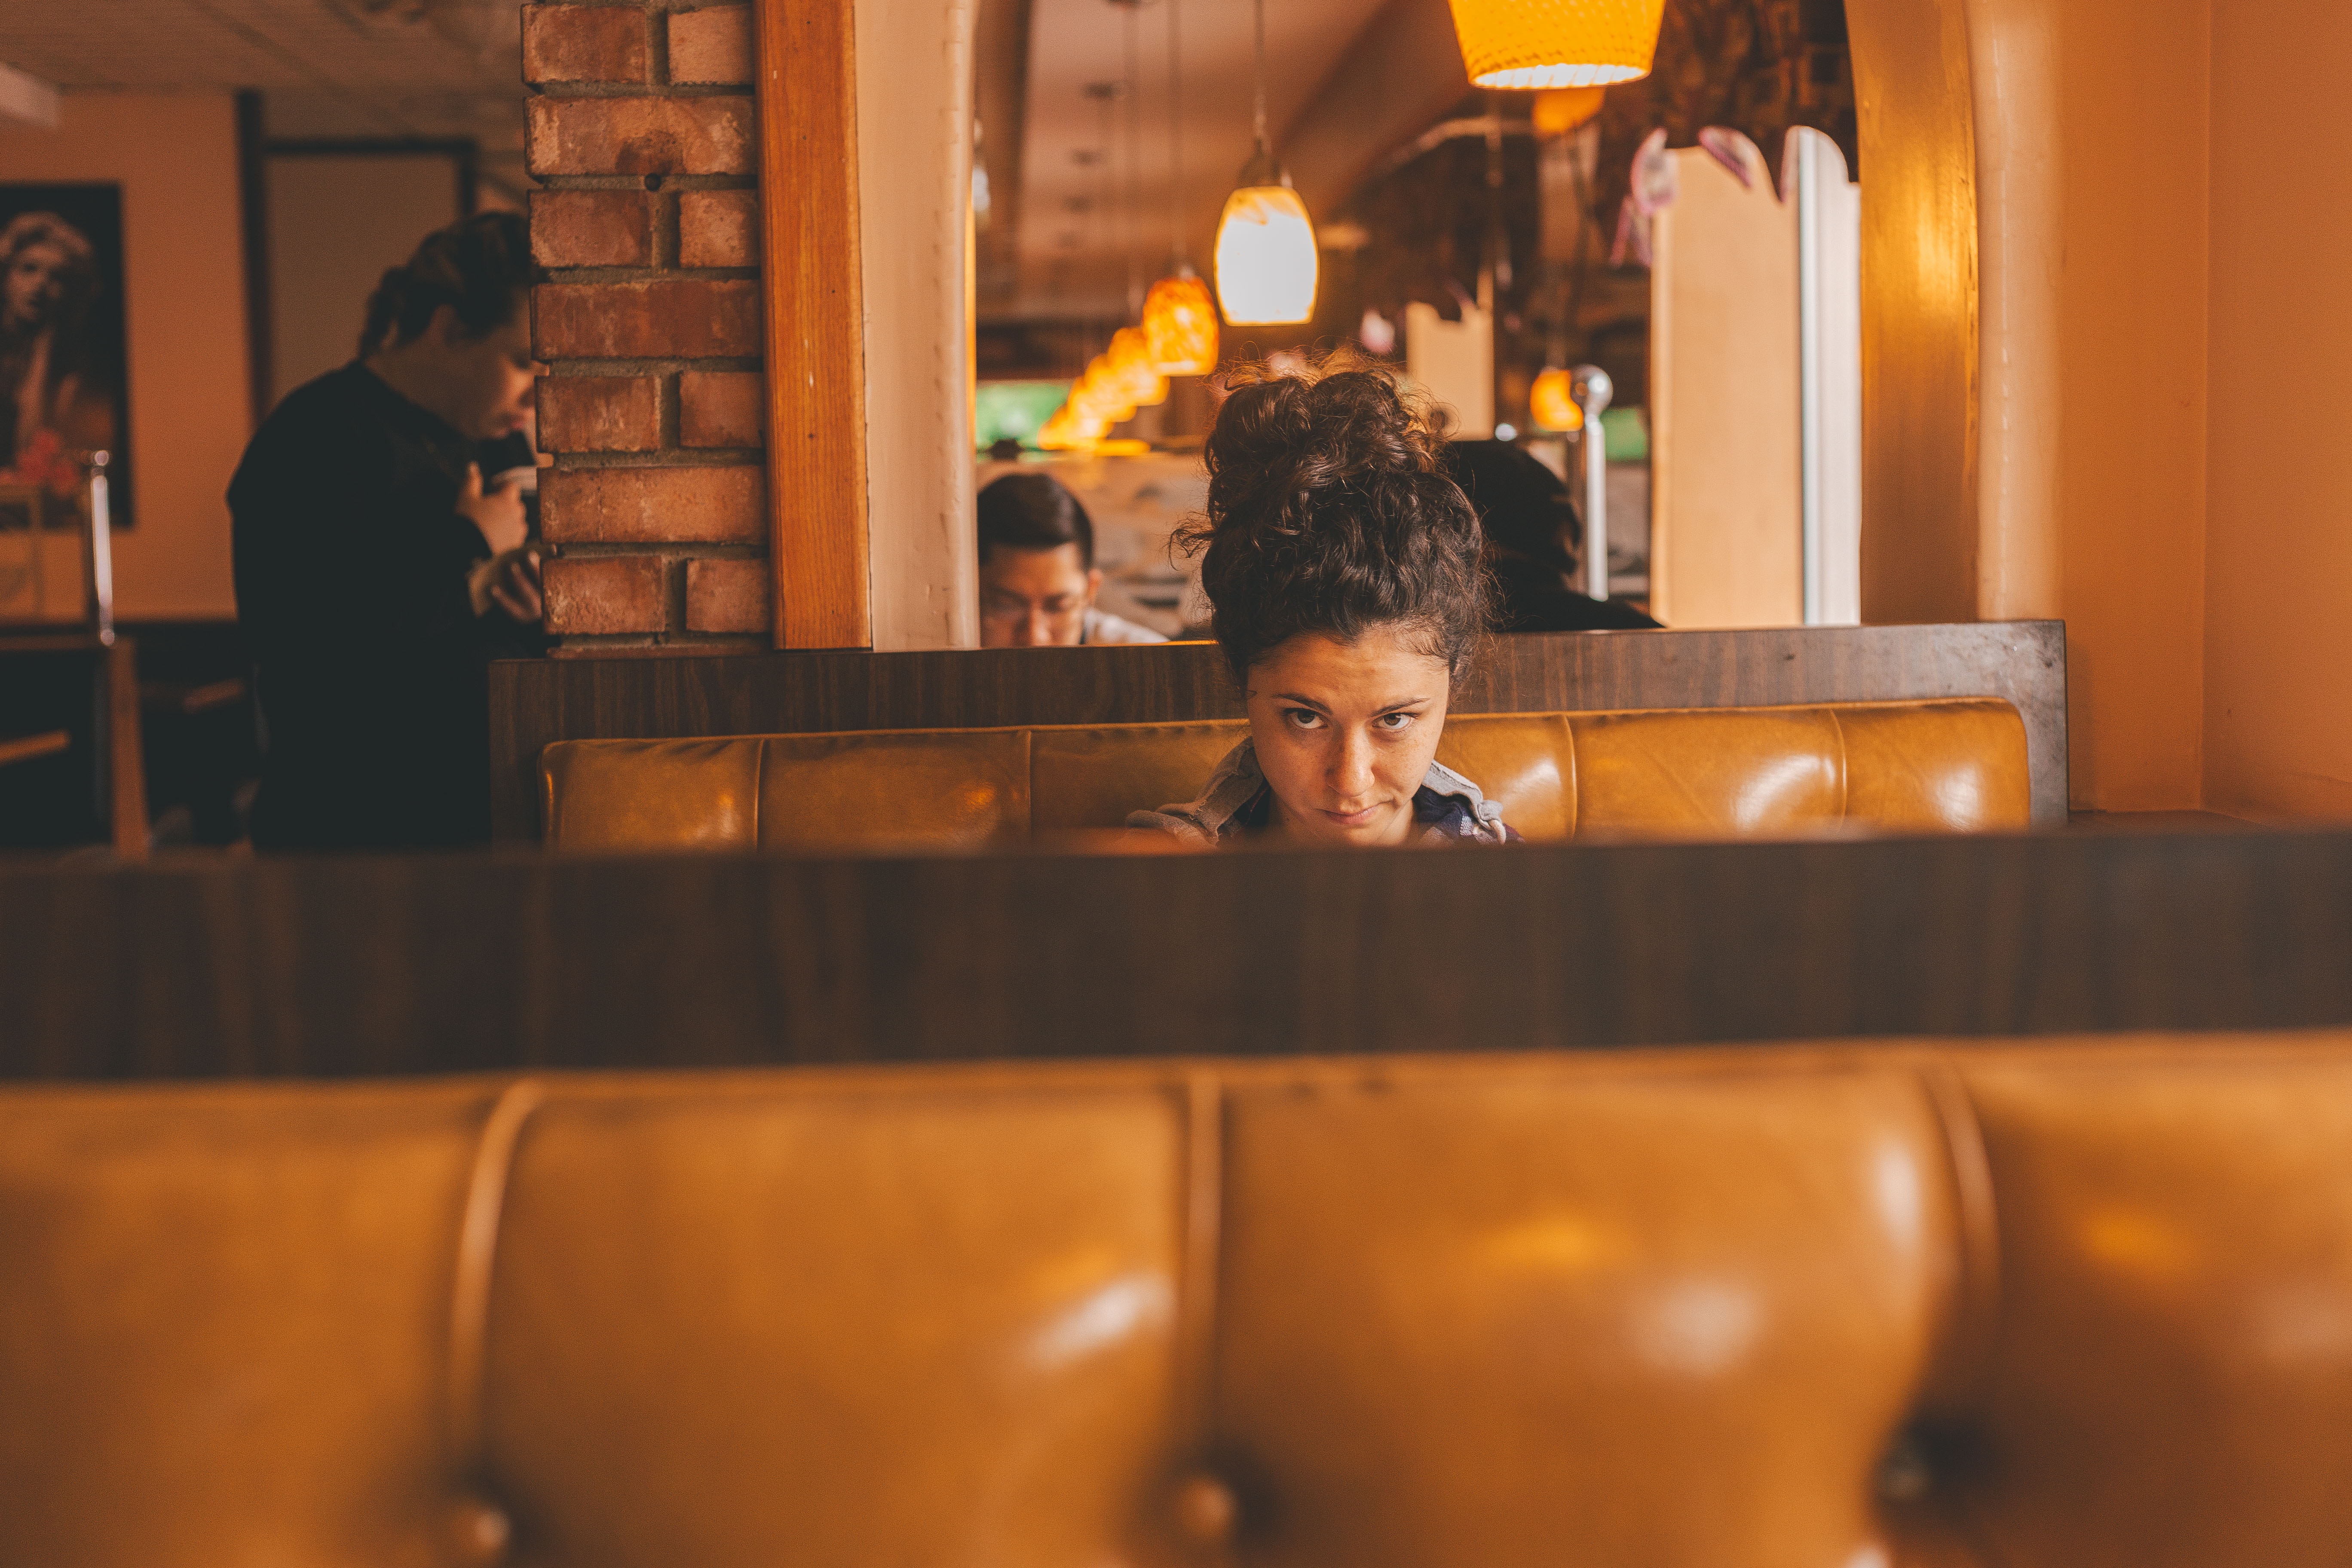
restaurant, bar, table, room, coffeehouse, cafe, vacation, night, furniture